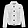
Label: Coat